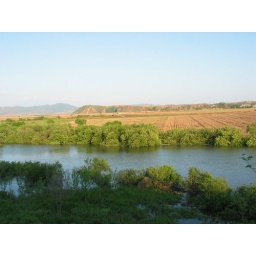
Acrossthe river is norht Korea.We were told that Korean will cross the water in the middle of the night for contraband.